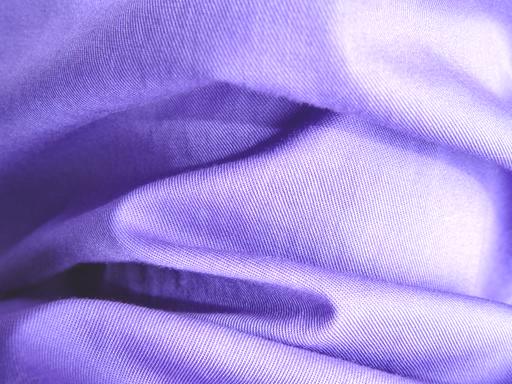
Material: fabric